Kottayam Pushpanath

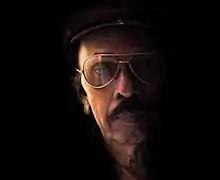

Kottayam Pushpanath was an Indian author known for his contributions to detective fiction writing in Malayalam. He has been called the "father of Malayalam fiction" and the "Arthur Conan Doyle of India". While incorporating ideologies and supernatural elements creatively in horror story writing, he primarily focused on plausible crime stories that motivated readers to become detectives themselves and solve the mysteries.